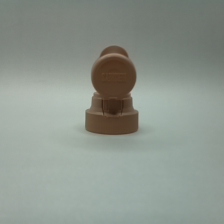
Color: red/orange/pink/fuchsia/brown
Cap type: flip-top cap